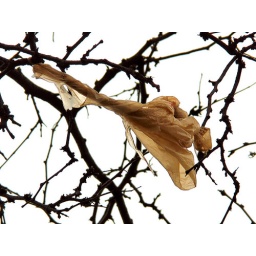
The everlasting plastic shopping bag in a tree.